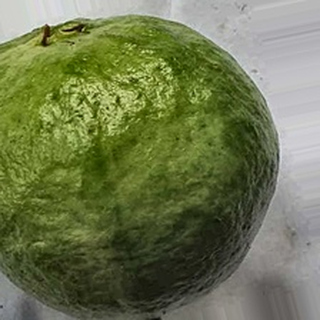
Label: healthy_guava